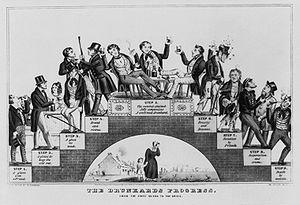
Une Ligue de tempérance est une association formée pour s'opposer à la consommation d'alcool. Son fondement est souvent d'ordre religieux ou moral : la plupart des mouvements du XXᵉ siècle en Occident sont également associés au mouvement féministe, l'alcool étant souvent la cause de violences conjugales et absorbant une part substantielle des revenus des familles à bas revenus.